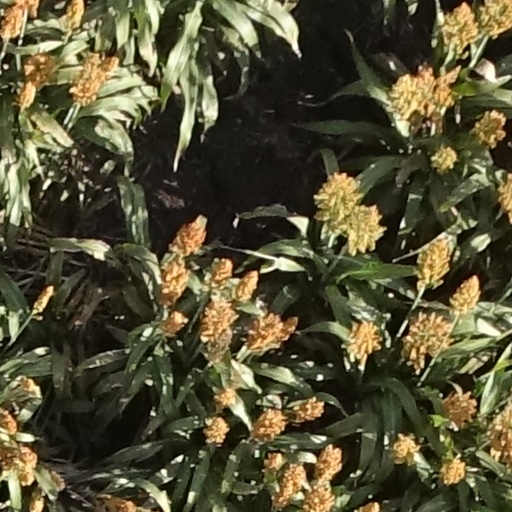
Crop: sorghum